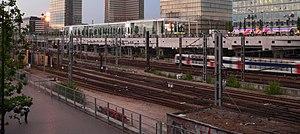
Le faisceau de voies de la Gare d'Austerlitz, à Paris, avec la Bibliothèque nationale de France derrière et la ZAC Rive Gauche derrière
Le quartier Paris Rive Gauche, ou quartier de la Bibliothèque François-Mitterrand, est une opération d'aménagement de Paris qui occupe la partie du 13ᵉ arrondissement située entre les voies ferrées de la gare de Paris-Austerlitz et la Seine, jusqu'au boulevard périphérique.
La rue du Chevaleret est une voie située dans le quartier de la Gare du 13ᵉ arrondissement de Paris.